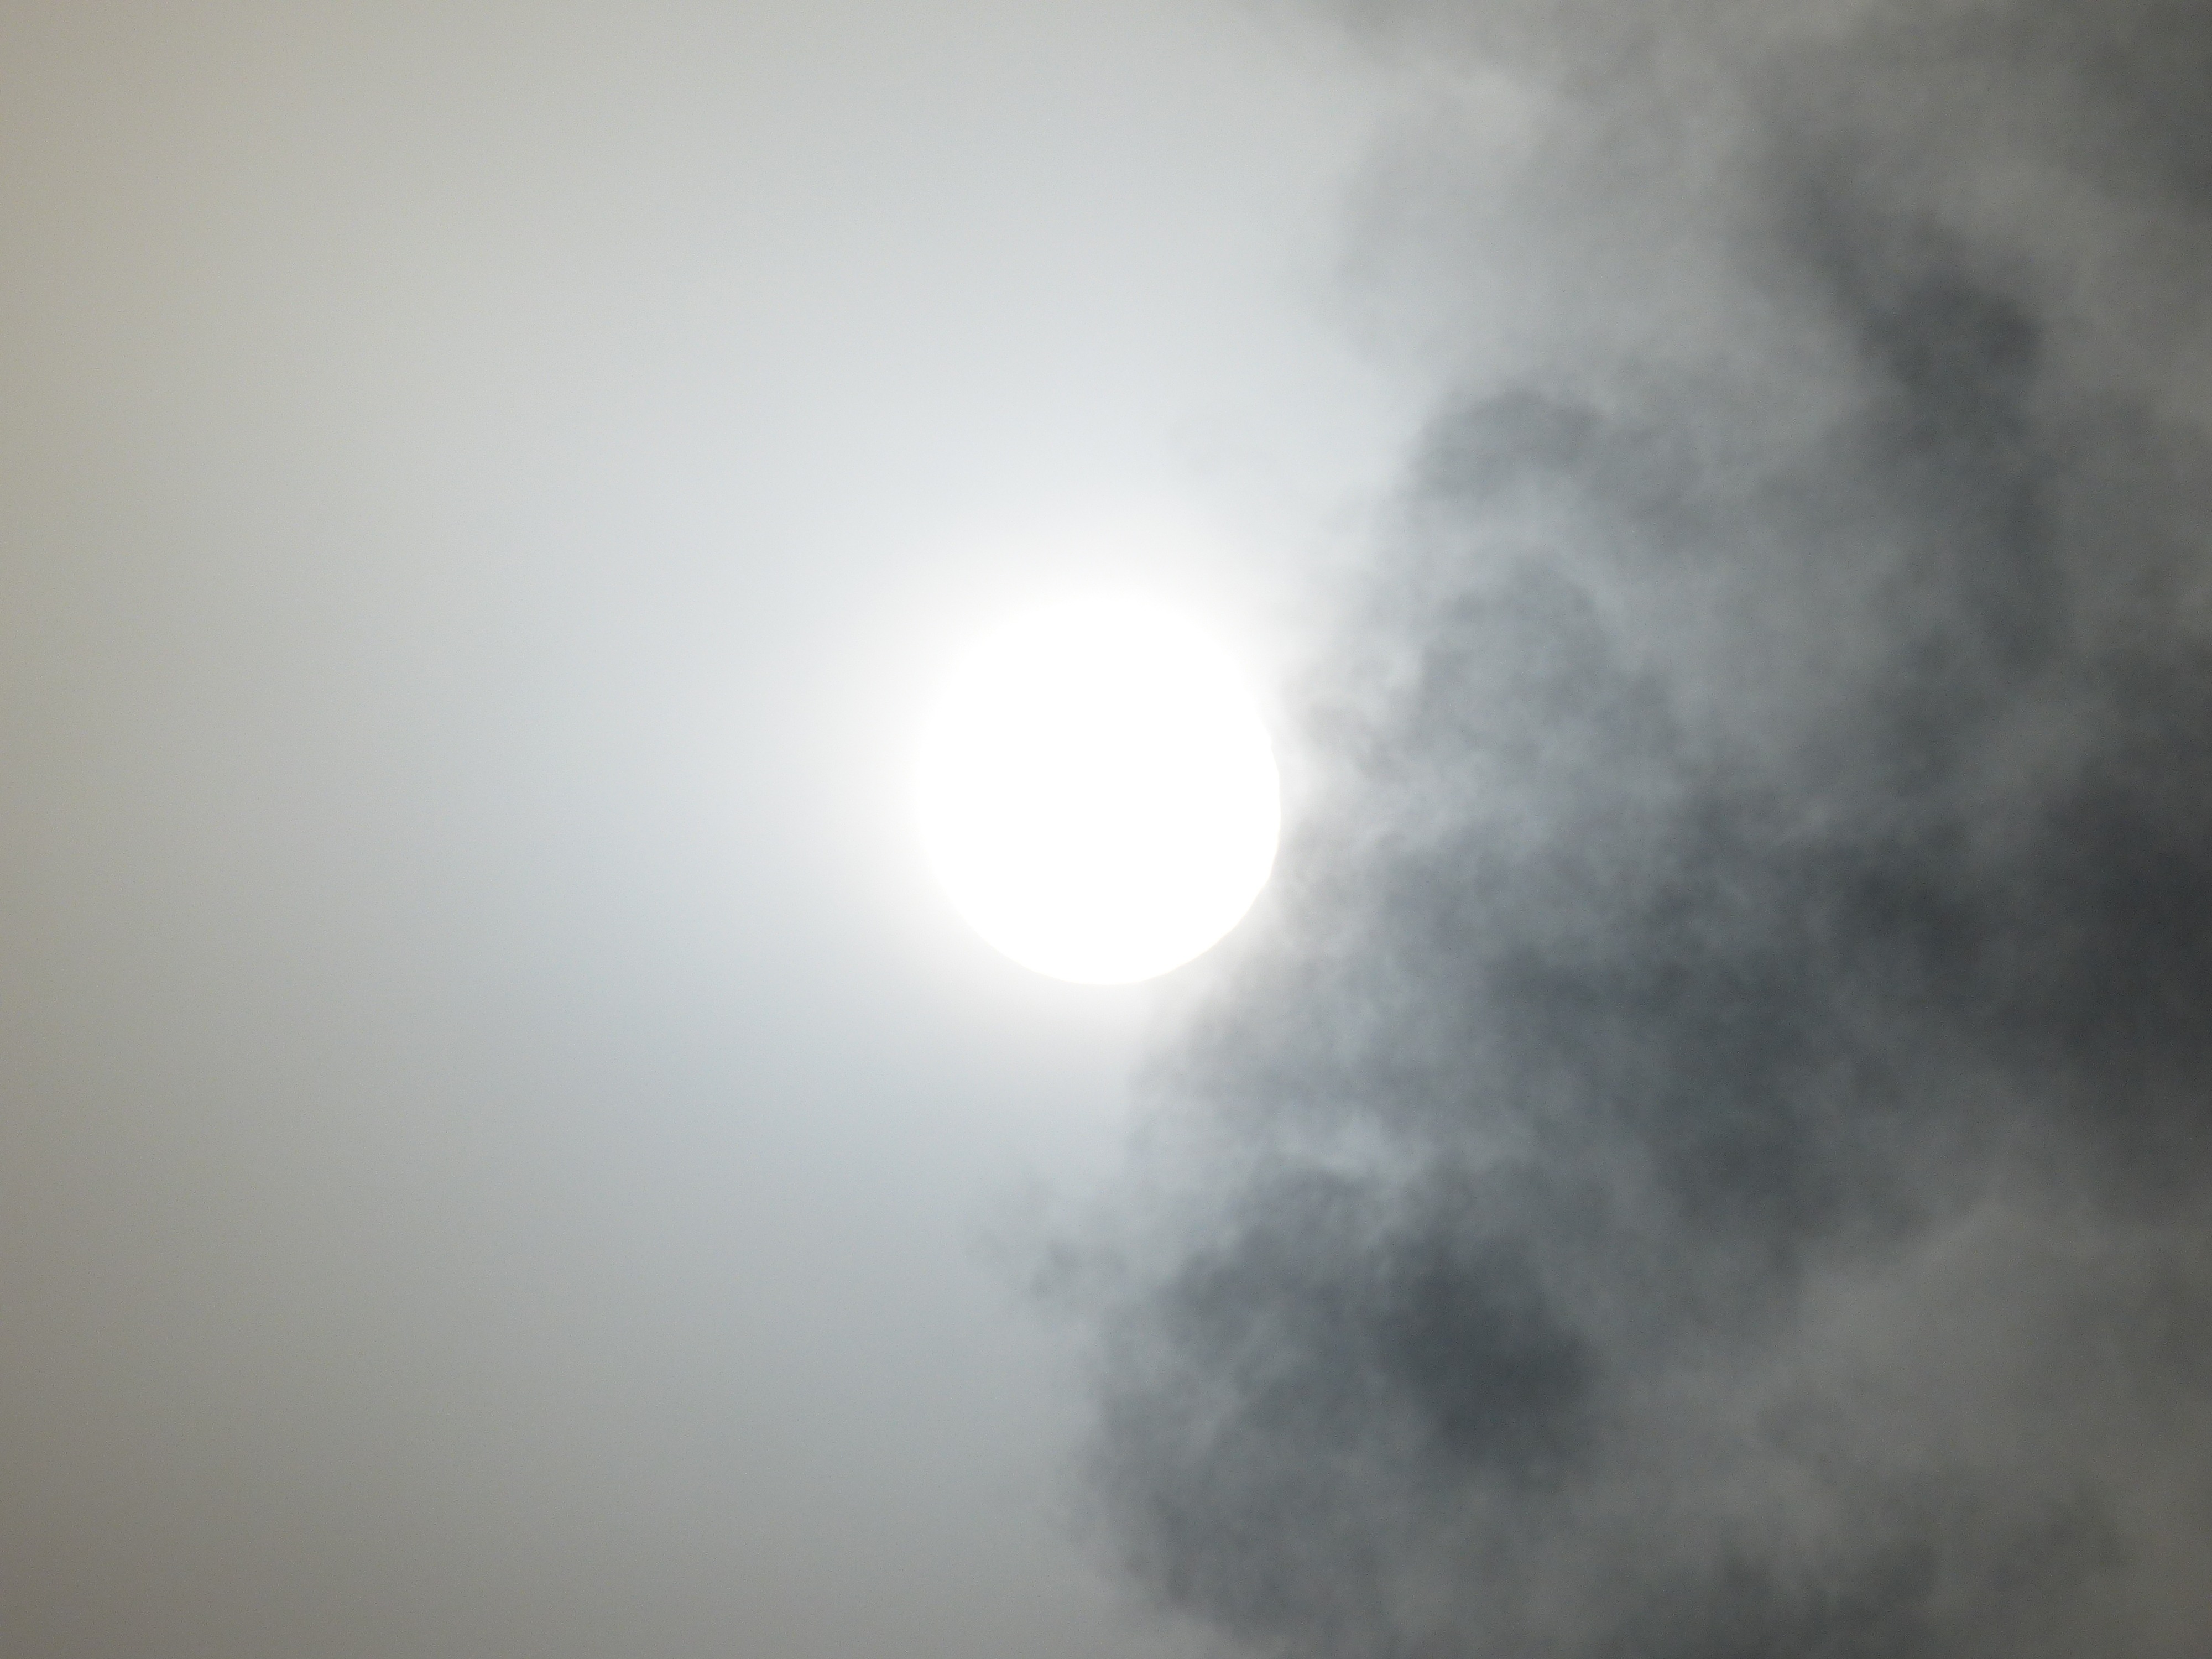
cloud, sky, sun, fog, sunlight, atmosphere, smoke, clouds, astronomical object, atmospheric phenomenon, blacked out